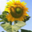
Label: sunflower